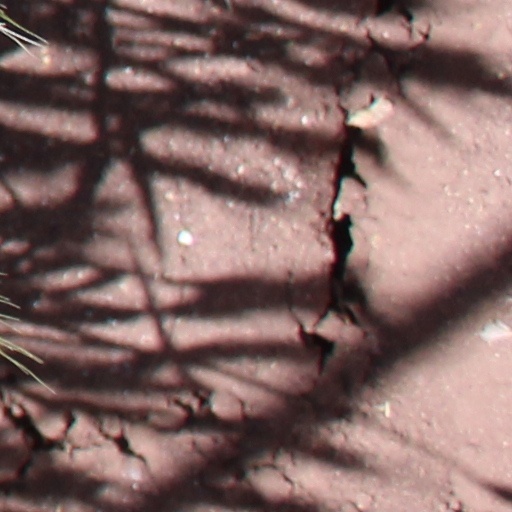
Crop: wheat